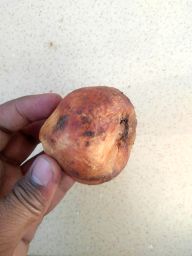
Fruit: Guava
Quality: Bad